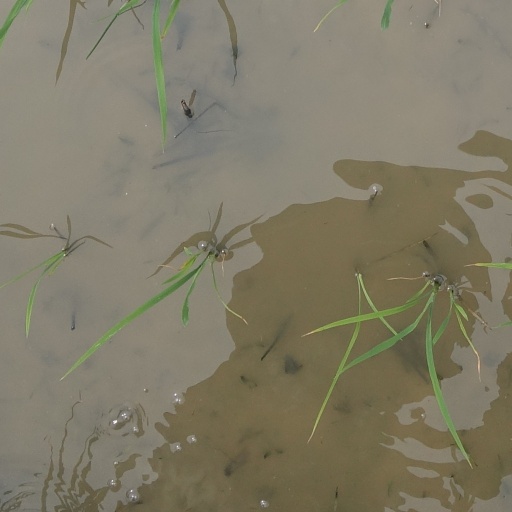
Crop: rice